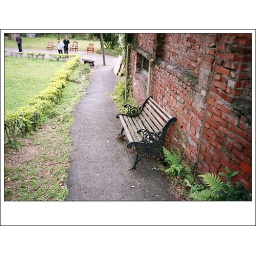
chair beside the wall